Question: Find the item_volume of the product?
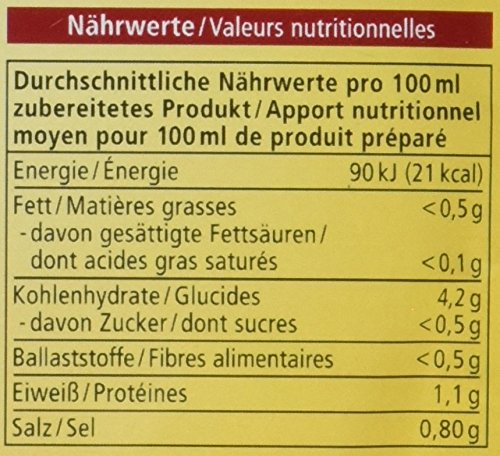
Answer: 100.0 millilitre